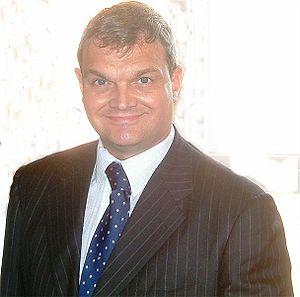
Un costume anglais ou complet anglais traditionnel, n'a que peu de rembourrage aux épaules. Elles sont donc généralement tombantes, alors que chaque tailleur a sa propre conception de leur forme exacte.